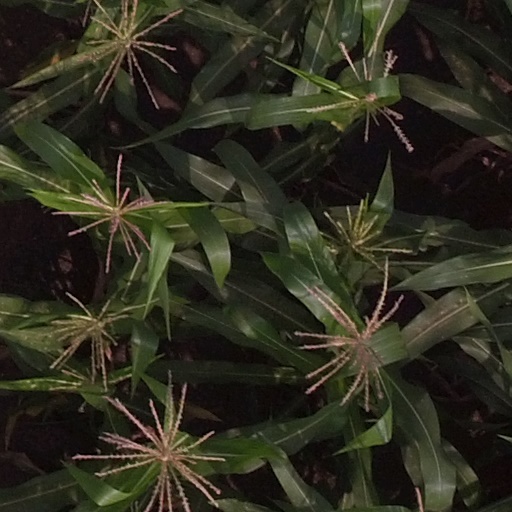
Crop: maize; corn